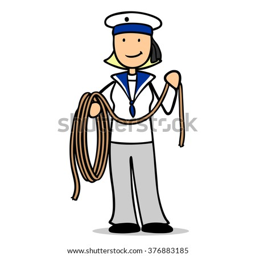
cartoon woman as female sailor at the marine